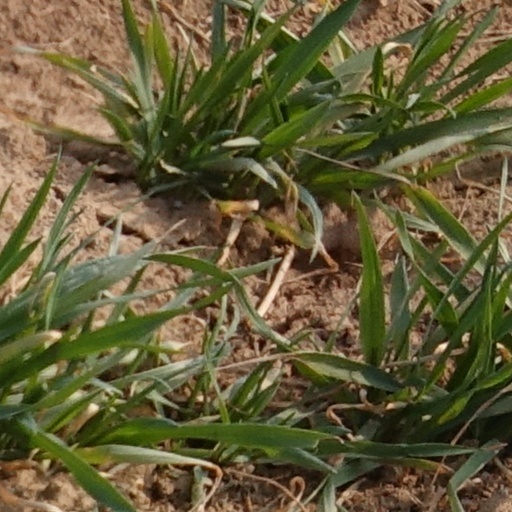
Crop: wheat